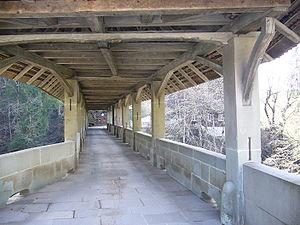
Pont du Diable dans le canton de Schwytz en Suisse
Le pont du Diable est un pont dans le canton de Schwytz en Suisse.
Cette liste présente les biens culturels d'importance nationale dans le canton de Schwytz. Cette liste correspond à l'édition 2009 de l'Inventaire Suisse des biens culturels d'importance nationale pour le canton de Schwytz. Il est trié par commune et inclus : 49 bâtiments séparés, 8 collections, 10 sites archéologiques et un cas particulier.